US Folgore Caratese ASD

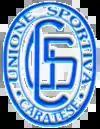
Old Caratese logo

The club was founded in 2011 after the merger of U.S. Folgore Verano (founded in 1951 and playing in Eccellenza) and U.S. Caratese (founded in 1908 and playing in Serie D). The most notable former player of "Caratese" has been Moreno Torricelli.